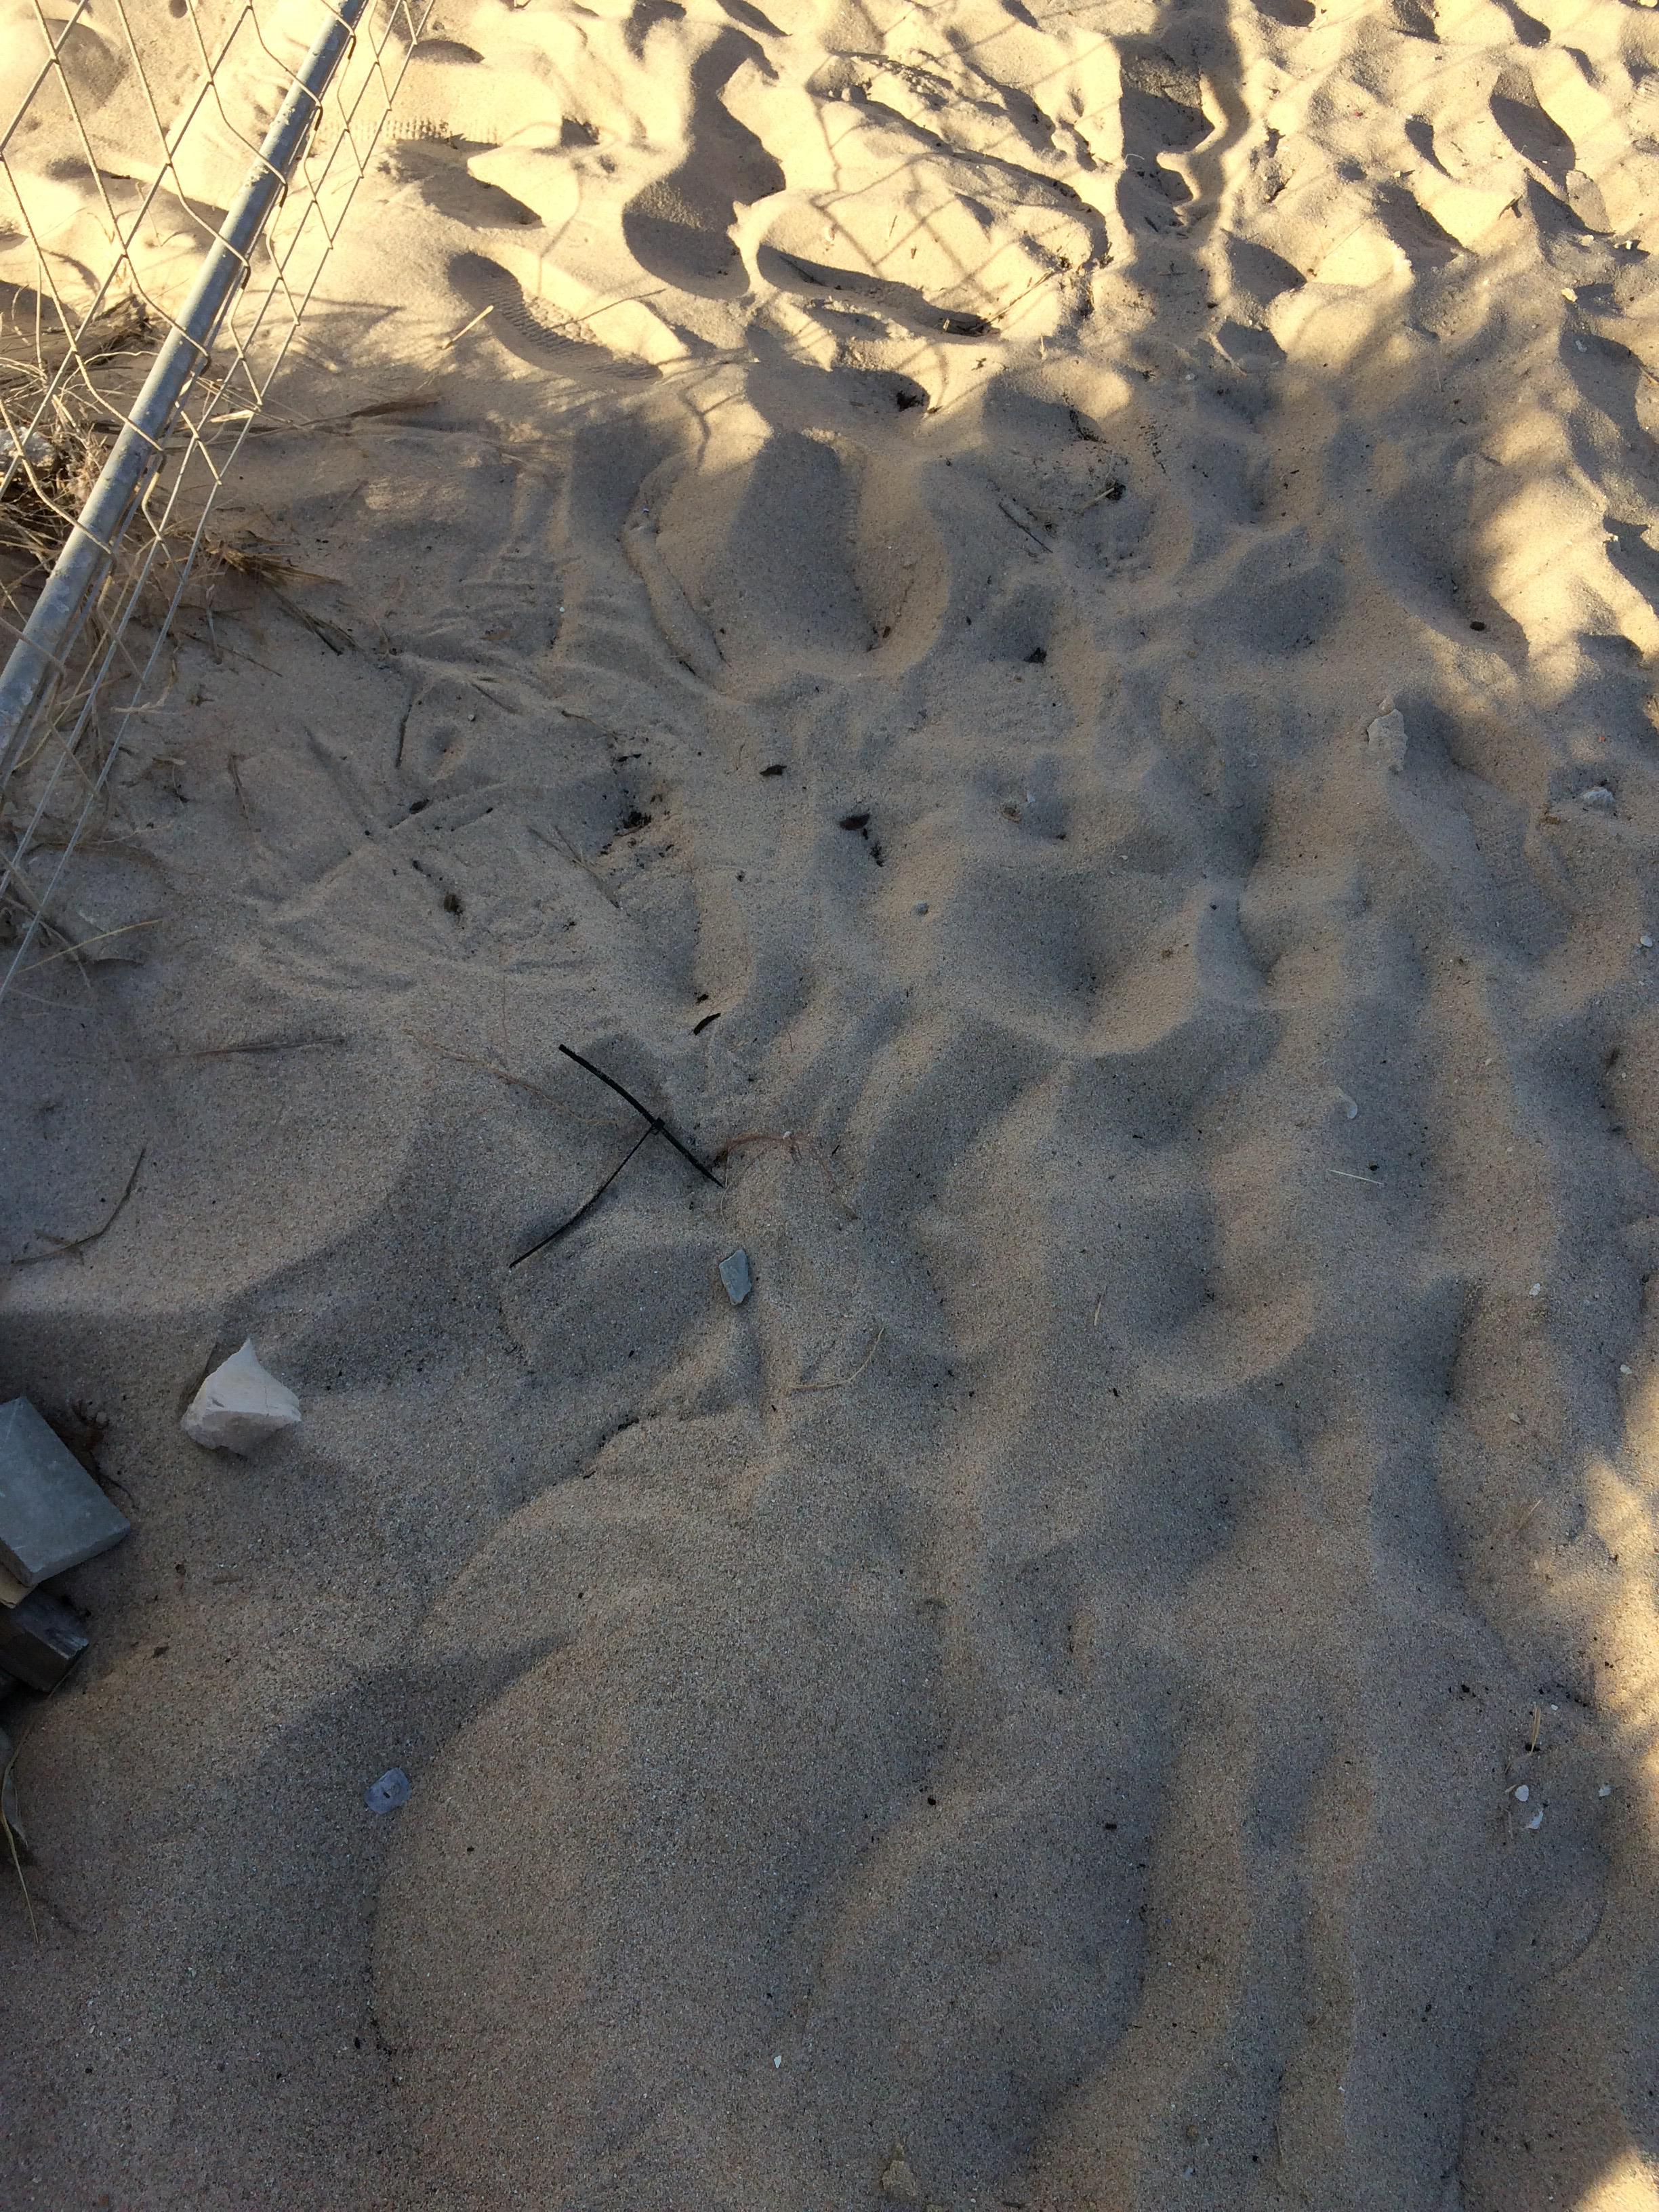
Object: Other plastic (Other plastic)